Themistocles

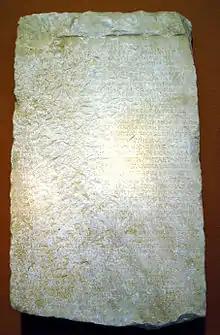
Decree of Themistocles, National Archaeological Museum of Athens, 13330

During the decade, Themistocles continued to advocate the expansion of Athenian naval power. The Athenians were certainly aware throughout this period that the Persian interest in Greece had not ended; Darius' son and successor, Xerxes I, had continued the preparations for the invasion of Greece. Themistocles seems to have realised that for the Greeks to survive the coming onslaught required a Greek navy that could hope to face up to the Persian navy, and he therefore attempted to persuade the Athenians to build such a fleet. Aristides, as champion of the "zeugites" (the upper, 'hoplite-class') vigorously opposed such a policy.